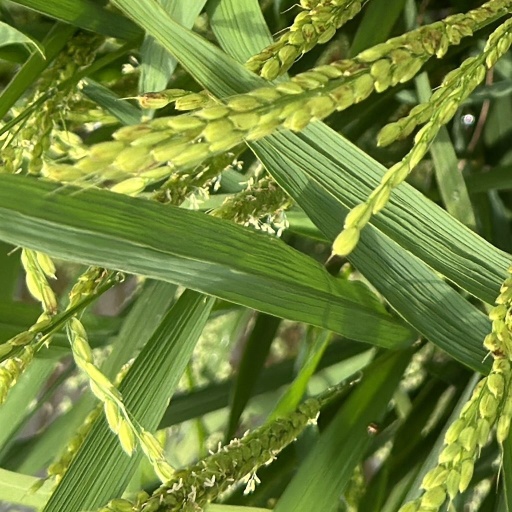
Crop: rice